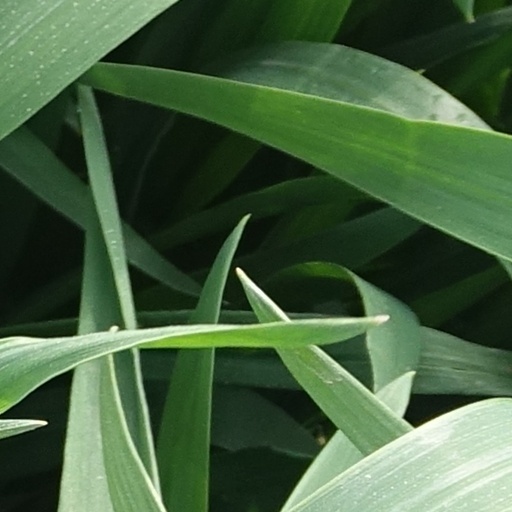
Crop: wheat